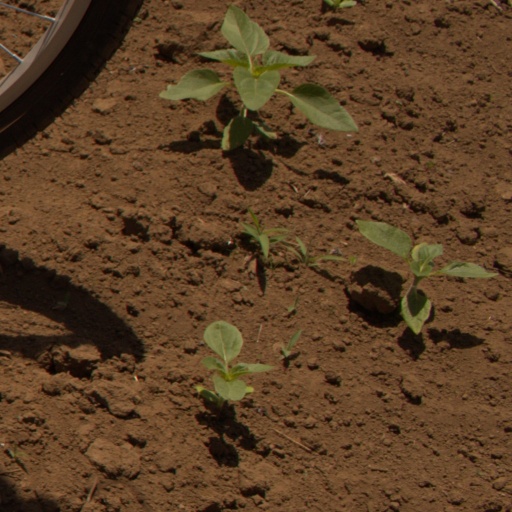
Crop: Jerusalem artichoke